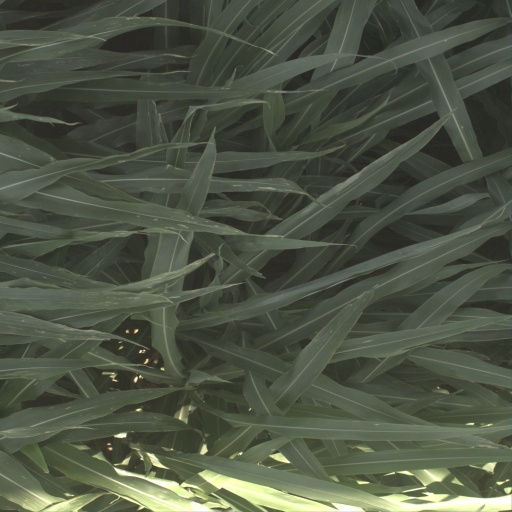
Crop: sorghum